Ferdinand Coly

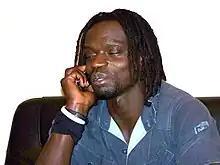
Coly in 2008

Ferdinand Alexandre Coly (born 10 September 1973) is a Senegalese former professional footballer who played as a full-back.